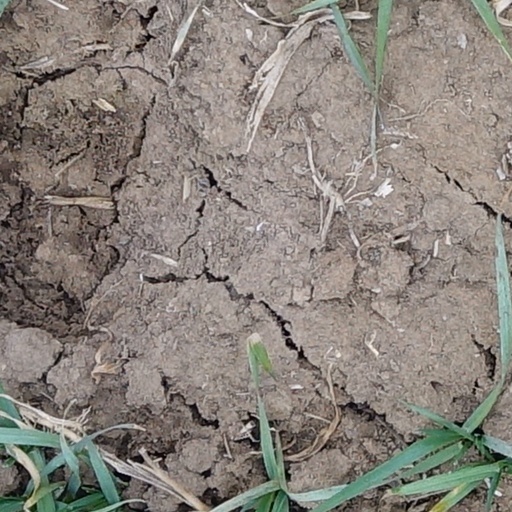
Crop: wheat